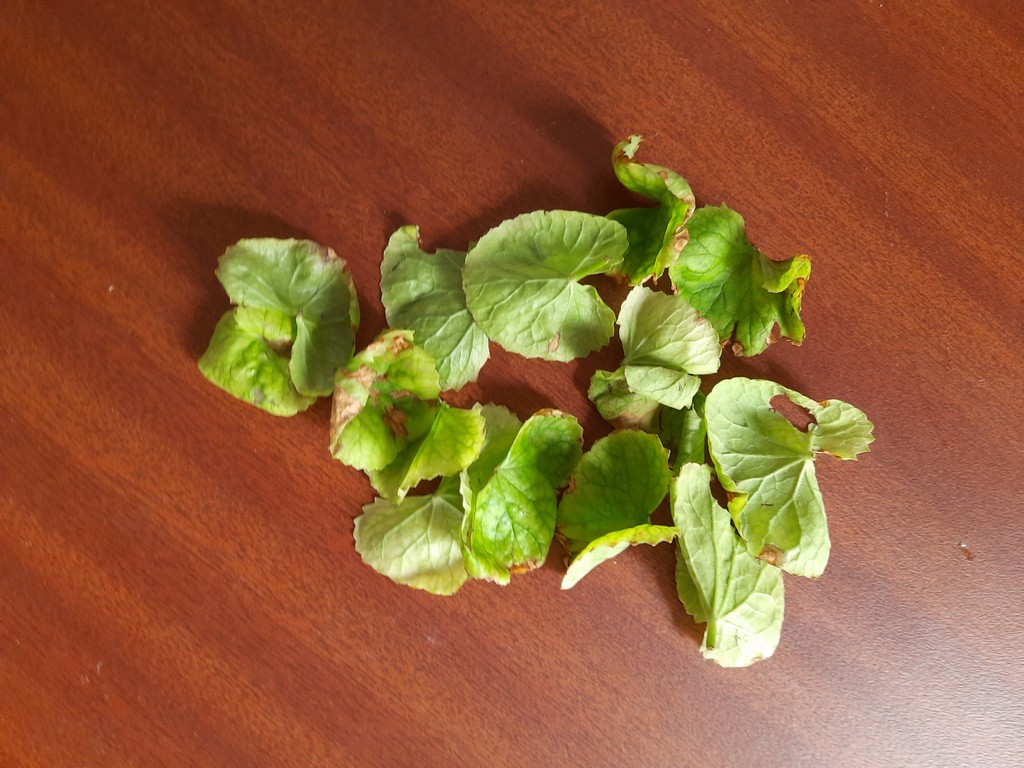
Label: Unhealthy